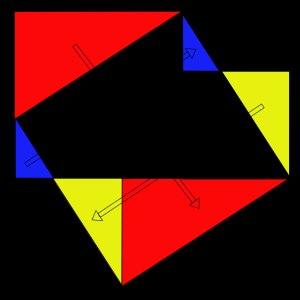
L'histoire de la racine carrée commence autour du XXᵉ siècle av. J.-C.. Sa première représentation connue date du XVIIᵉ siècle av. J.-C.. La valeur de la racine carrée de deux a été calculée de manière approchée en Inde au VIIIᵉ siècle av. J.-C. et en Chine durant le IIᵉ siècle av. J.-C.. Entre ces deux périodes, les grecs démontrent son irrationalité.